Carthusian Martyrs of London

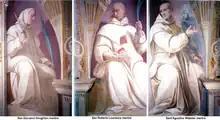
Portraits of Saints John Houghton, Robert Lawrence and Augustine Webster. Portraits from the Certosa di Bologna. They were the first Carthusians to be martyred in England.

On 4 May 1535 the authorities sent to their death at Tyburn, Middlesex three leading English Carthusians, Doms John Houghton, prior of the London house, Robert Lawrence and Augustine Webster, respectively priors of Beauvale and Axholme, along with a Bridgettine monk, Richard Reynolds of Syon Abbey and a secular priest John Haile.